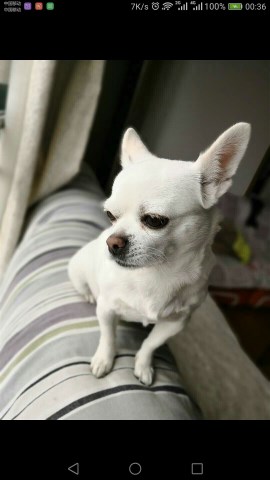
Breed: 420-n000124-Chihuahua